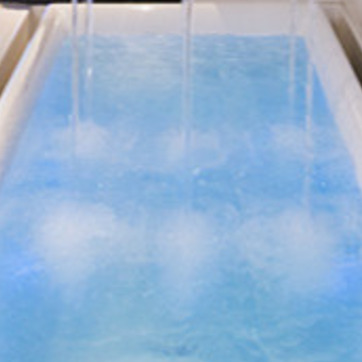
Material: water